MediaMarkt

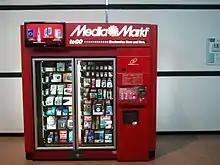
MediaMarkt vending machine at Hamburg Airport, Germany

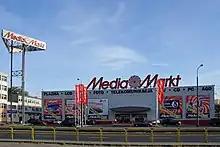
MediaMarkt store in Bydgoszcz, Poland

MediaMarkt had an aggressive advertising similar to American companies and also a few controversial commercials in the 2000s. It is known in Germany for its humorous, but sometimes crude, advertising campaigns; for example, the slogan ""Lasst euch nicht verarschen"" meaning "Don't let yourself be conned", literally verbal prefix "for-" (ver-) + ass (Arsch) + infinitive suffix "-en" (-en).